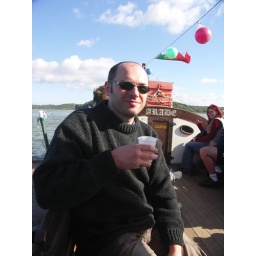
Up the river to Sarges. Lots of cheap wine in plastic cups and little cup cakes.